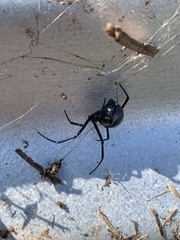
Species: Lactrodectus_hesperus